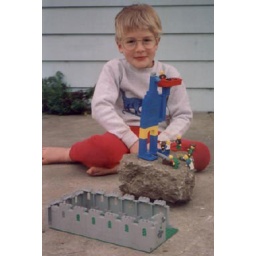
6-year-old me poses with by first ever castle and a blue beast plaguing the Forestmen.